IF Ready

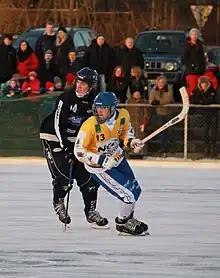
IF Ready in black

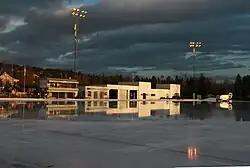
Home ice

Idrettsforeningen Ready is a sports club in Vestre Aker, Oslo, Norway. The club was established on June 14, 1907 by Aage Blom Lorentzen.